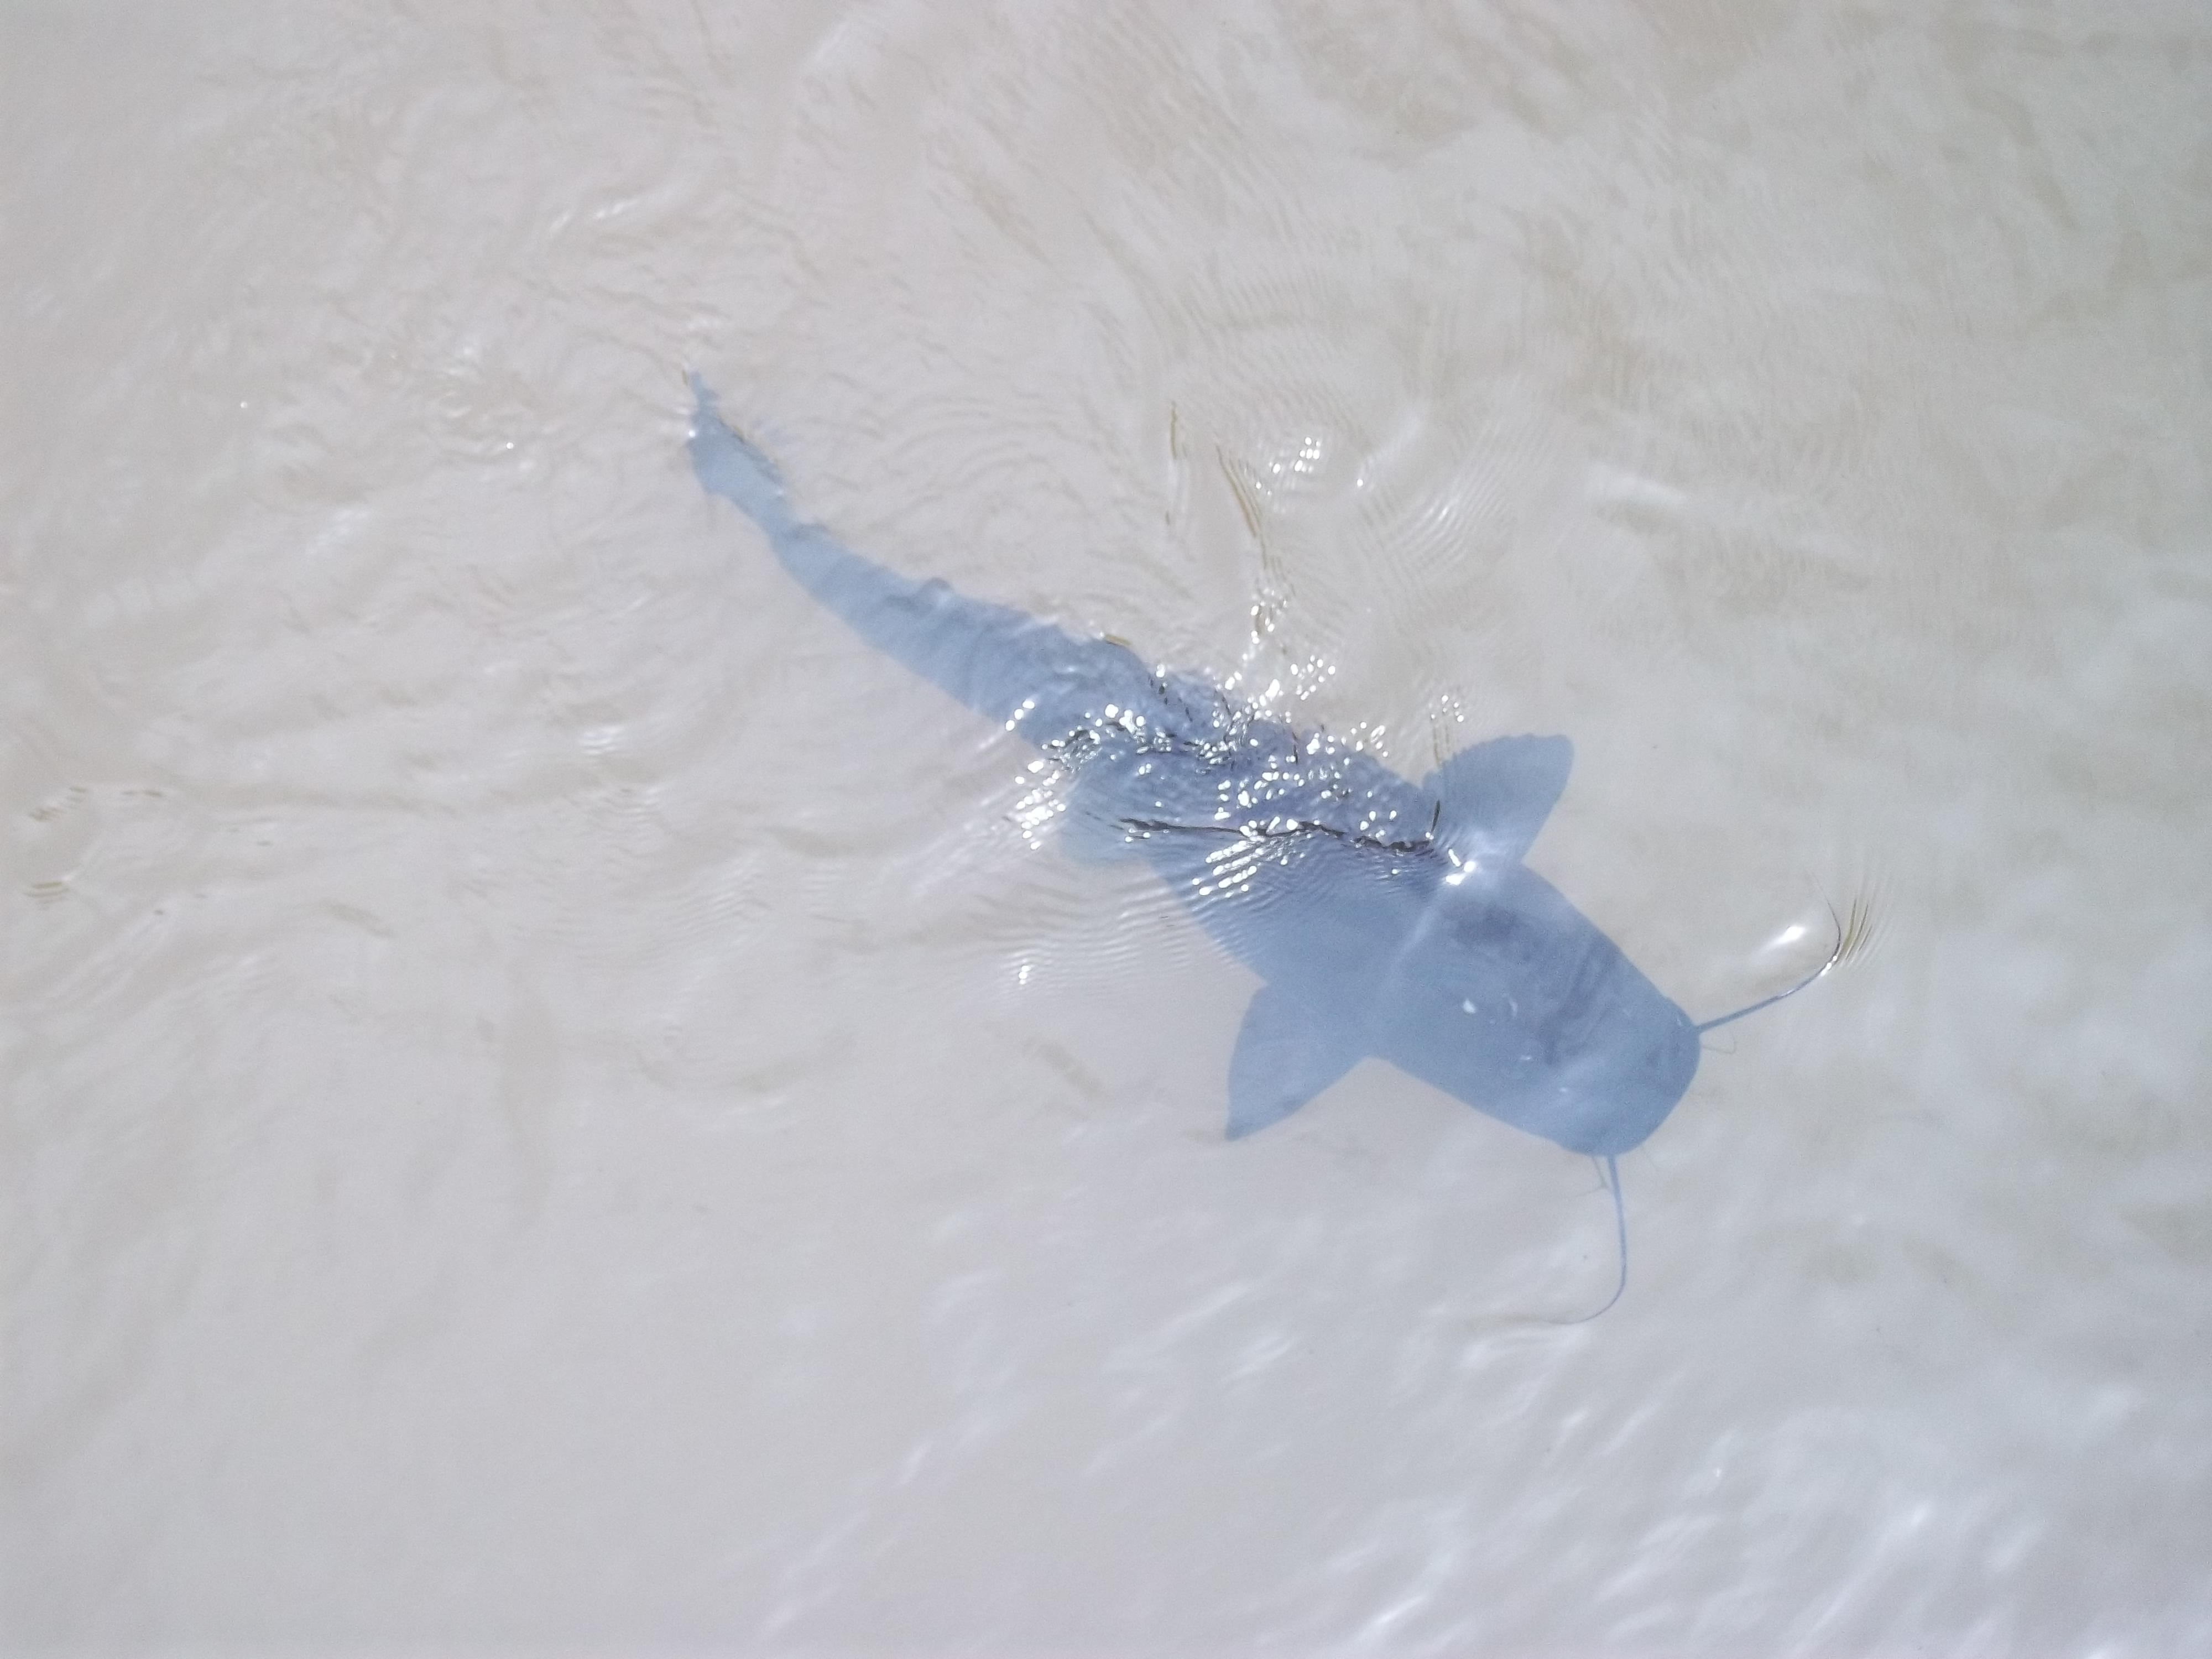
hand, snow, wing, white, ice, blue